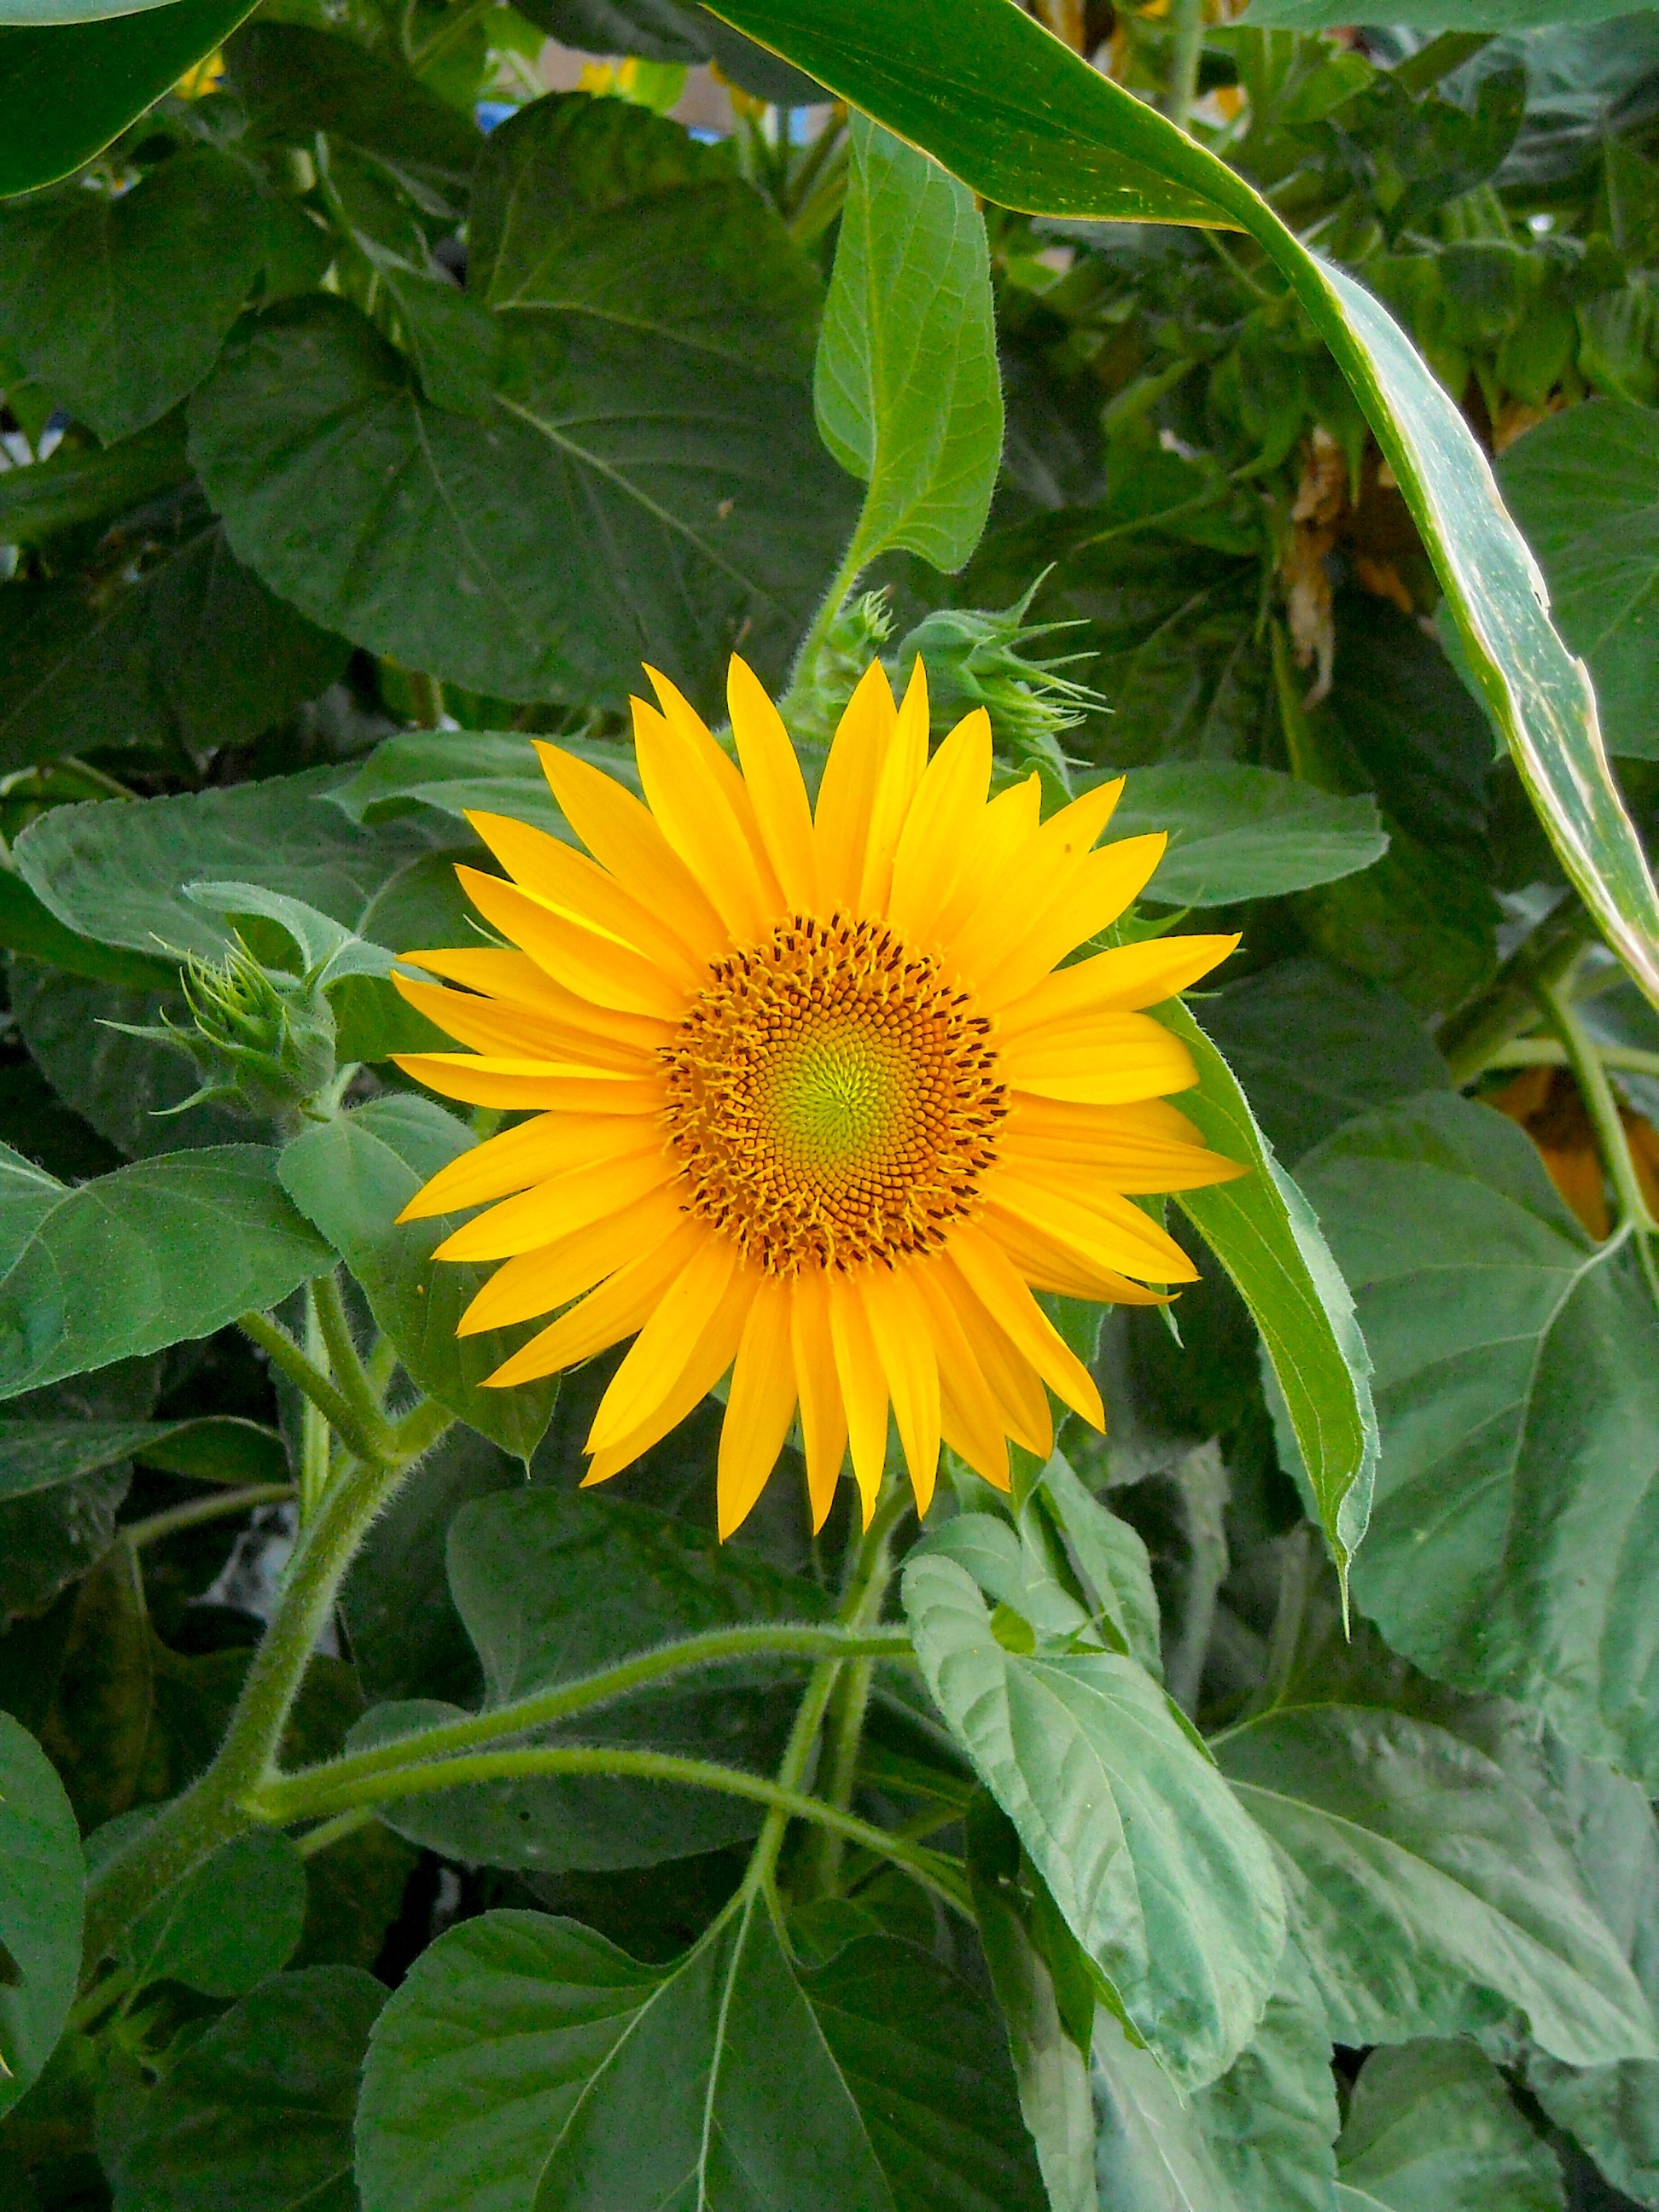
nature, plant, field, flower, summer, green, botany, yellow, garden, flora, sunflower, plants, flowers, colors, sunflowers, flowering plant, daisy family, asterales, annual plant, land plant